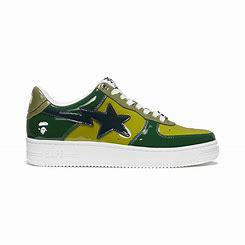
Brand: BAPE
Model: Bapesta